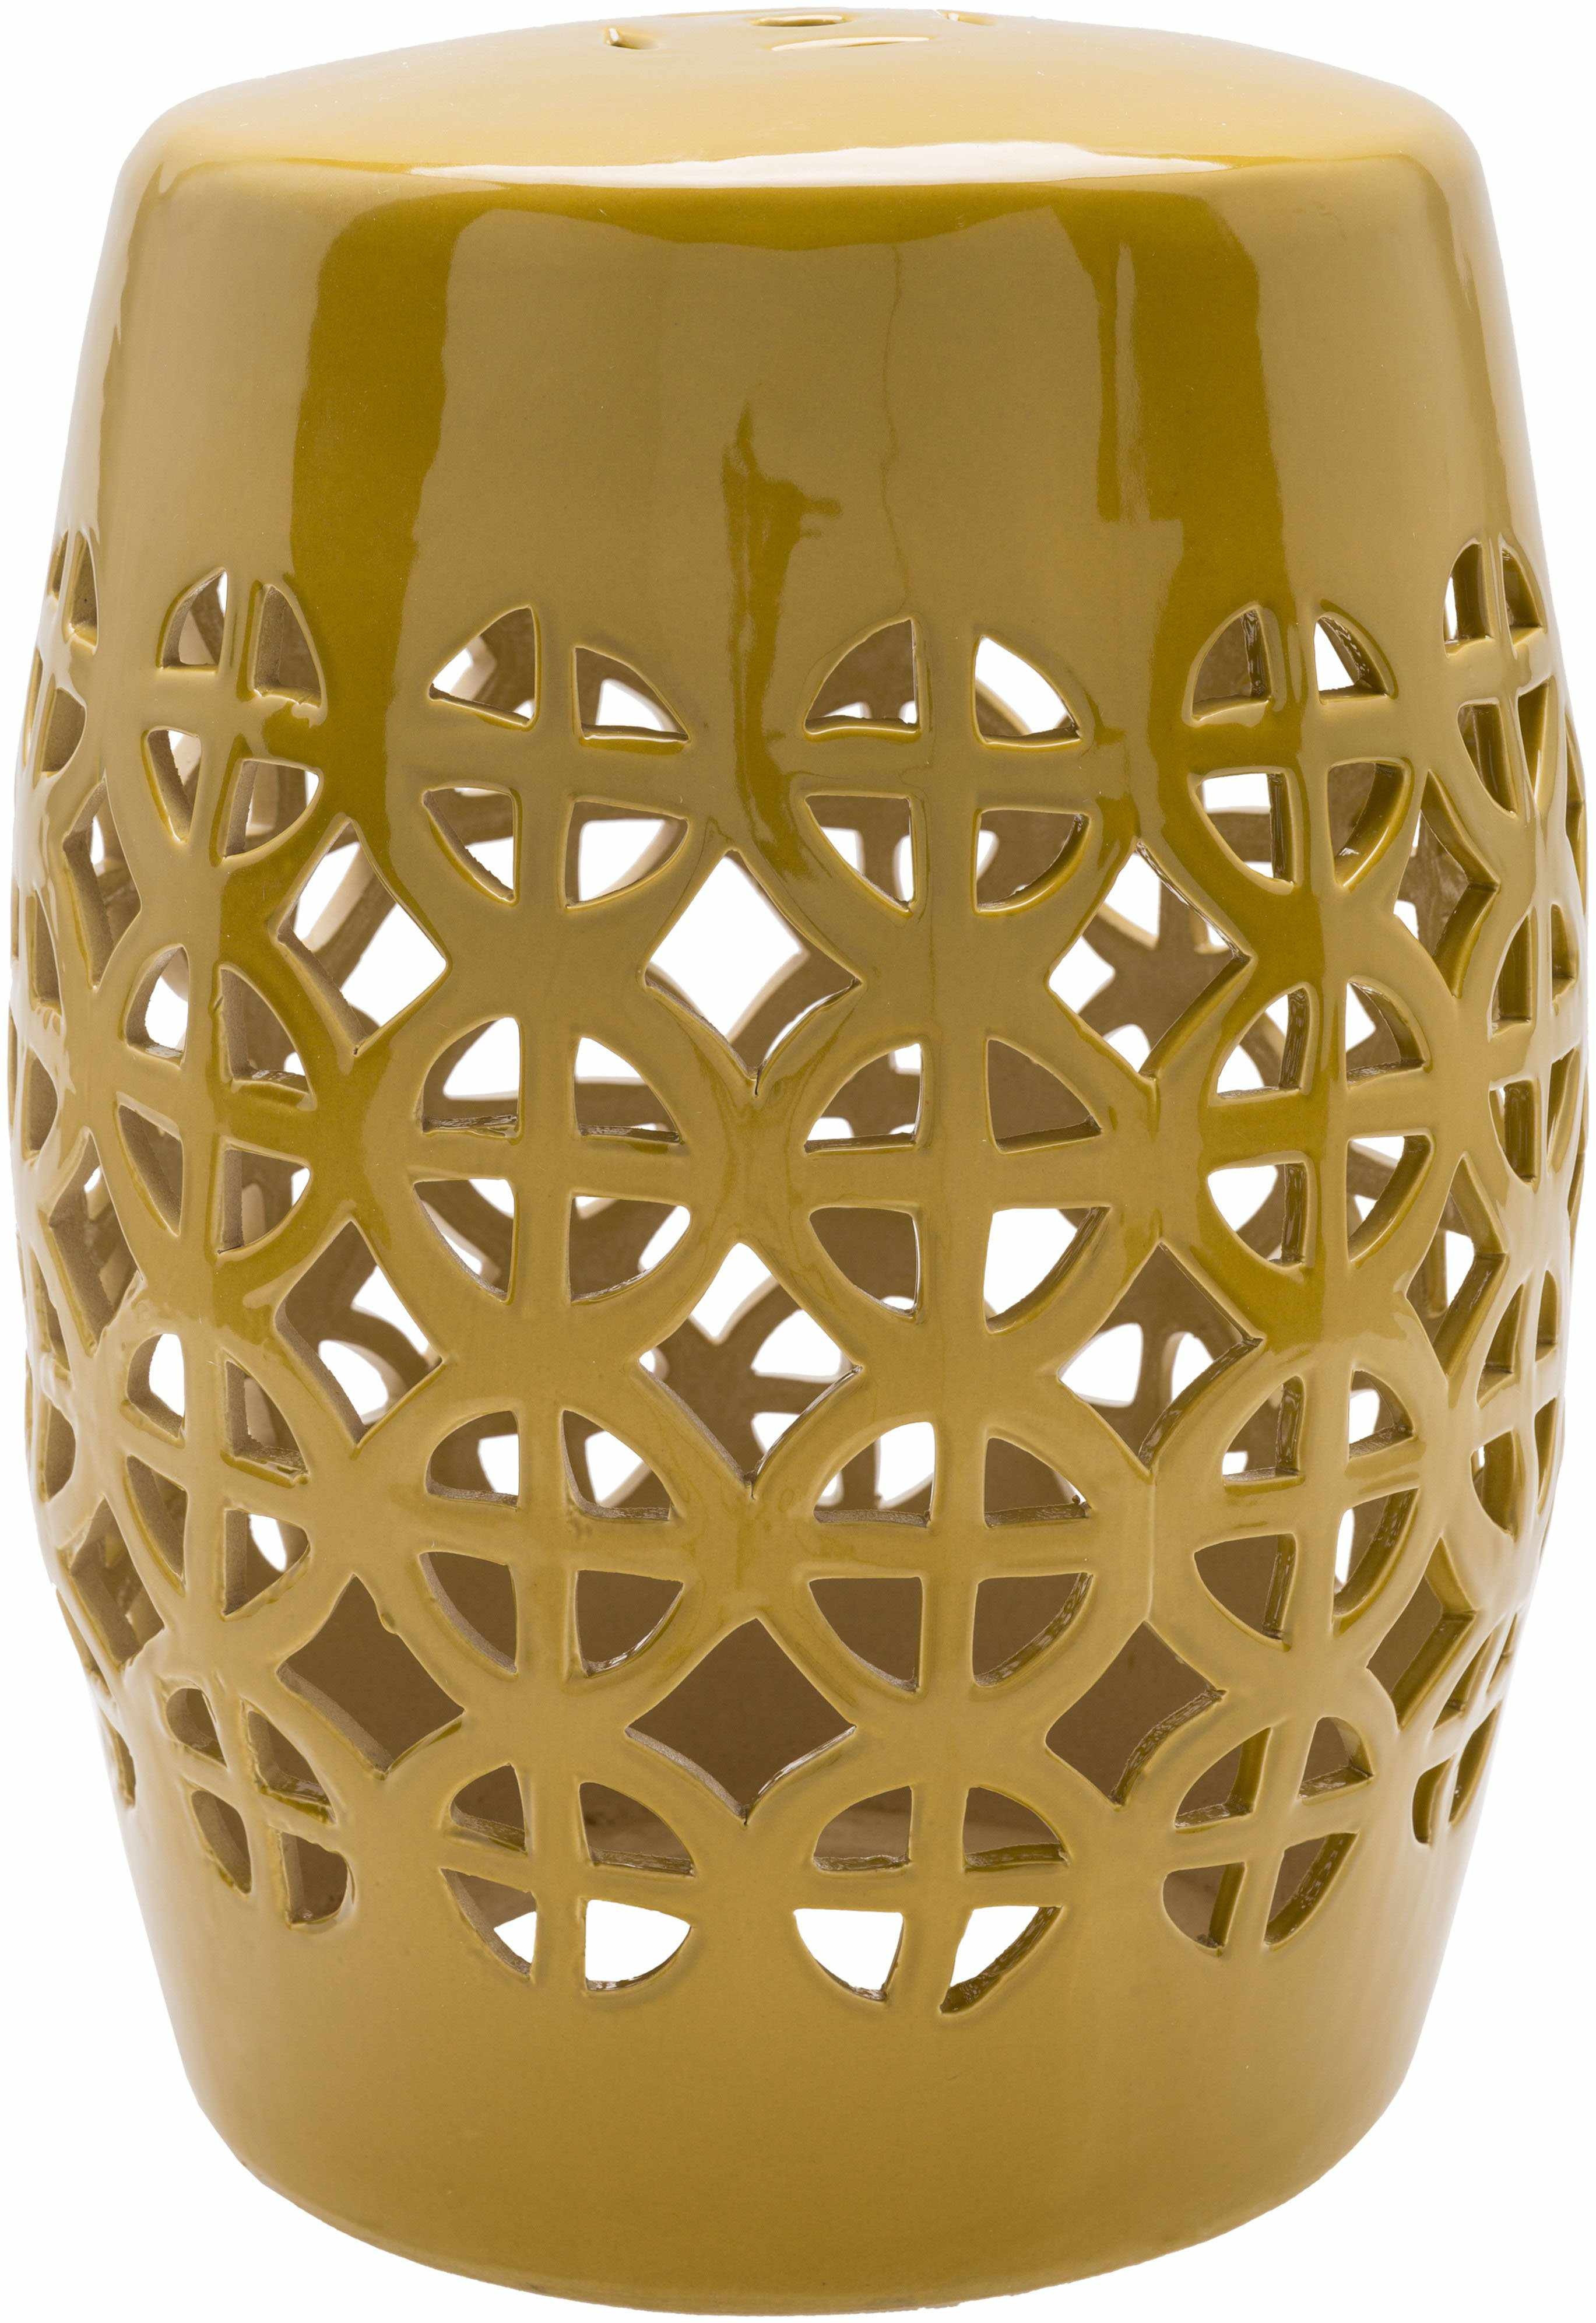
Pondorf Mustard Garden Stool
Brand: Mark & Day
Pondorf Mustard Ceramic Garden Stool – A Bold Statement for Your Outdoors Elevate your outdoor decor with the Pondorf Mustard Garden Stool, a perfect fusion of modern style and durability. Featuring a vibrant mustard finish and a striking cut-out design, this stool adds contemporary sophistication to any patio, deck, or garden. Crafted from kiln-dried ceramic and porcelain, this outdoor-safe garden stool is built to withstand the elements, offering both aesthetic appeal and practical functionality for years to come. Key Features Color: Vibrant mustard yellow for a bold and stylish statement Material: Durable ceramic and porcelain construction Style: Modern design with global-inspired cut-out patterns Construction: Kiln-dried for enhanced strength and weather resistance Outdoor Safe: Perfect for patios, decks, and gardens Care Instructions: Clean with mild soap and a damp cloth; avoid harsh cleaners Contemporary Elegance for Any Space The Pondorf Mustard Garden Stool brings a touch of sophistication to any outdoor or indoor setting. Its bold mustard hue and intricate cut-out pattern make it a standout piece that complements a variety of decor styles, from contemporary to bohemian. Whether used as extra seating, a decorative accent, or a side table, this stool instantly enhances the ambiance of your space. Built to Last Constructed from high-quality ceramic and porcelain, this garden stool is kiln-dried to ensure durability and weather resistance. Its robust design makes it suitable for year-round outdoor use, withstanding sun, rain, and wind without losing its vibrant color or structural integrity. Enjoy a stylish piece of furniture that’s built to endure the elements. Versatility Meets Functionality The Pondorf Mustard Garden Stool is as versatile as it is beautiful. Its lightweight design makes it easy to move, while its compact size allows it to fit seamlessly into any space. Use it as a decorative accent, a small table for drinks, or even as a plant stand to elevate your greenery. Its multi-functional design ensures it adapts to your needs while adding style to your decor. Effortless Maintenance Keeping the Pondorf Mustard Garden Stool looking fresh and vibrant is simple. Wipe it down with a damp cloth and mild soap to remove dirt or debris, ensuring it retains its bold finish and intricate detailing. Avoid harsh cleaners to preserve its flawless look for years to come. Add Bold Style to Your Space Transform your outdoor living area with the Pondorf Mustard Garden Stool. Combining modern design, premium craftsmanship, and lasting durability, this stunning piece is the perfect addition to any home. Make a bold statement and elevate your patio, garden, or indoor space with this eye-catching garden stool. Order now and enjoy timeless elegance with a contemporary twist!
Category: Furniture > Outdoor Furniture > Outdoor Ottomans